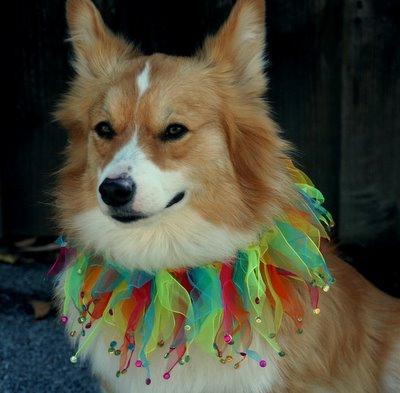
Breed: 205-n000029-Pembroke